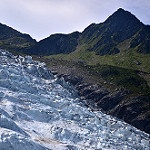
Label: mountain